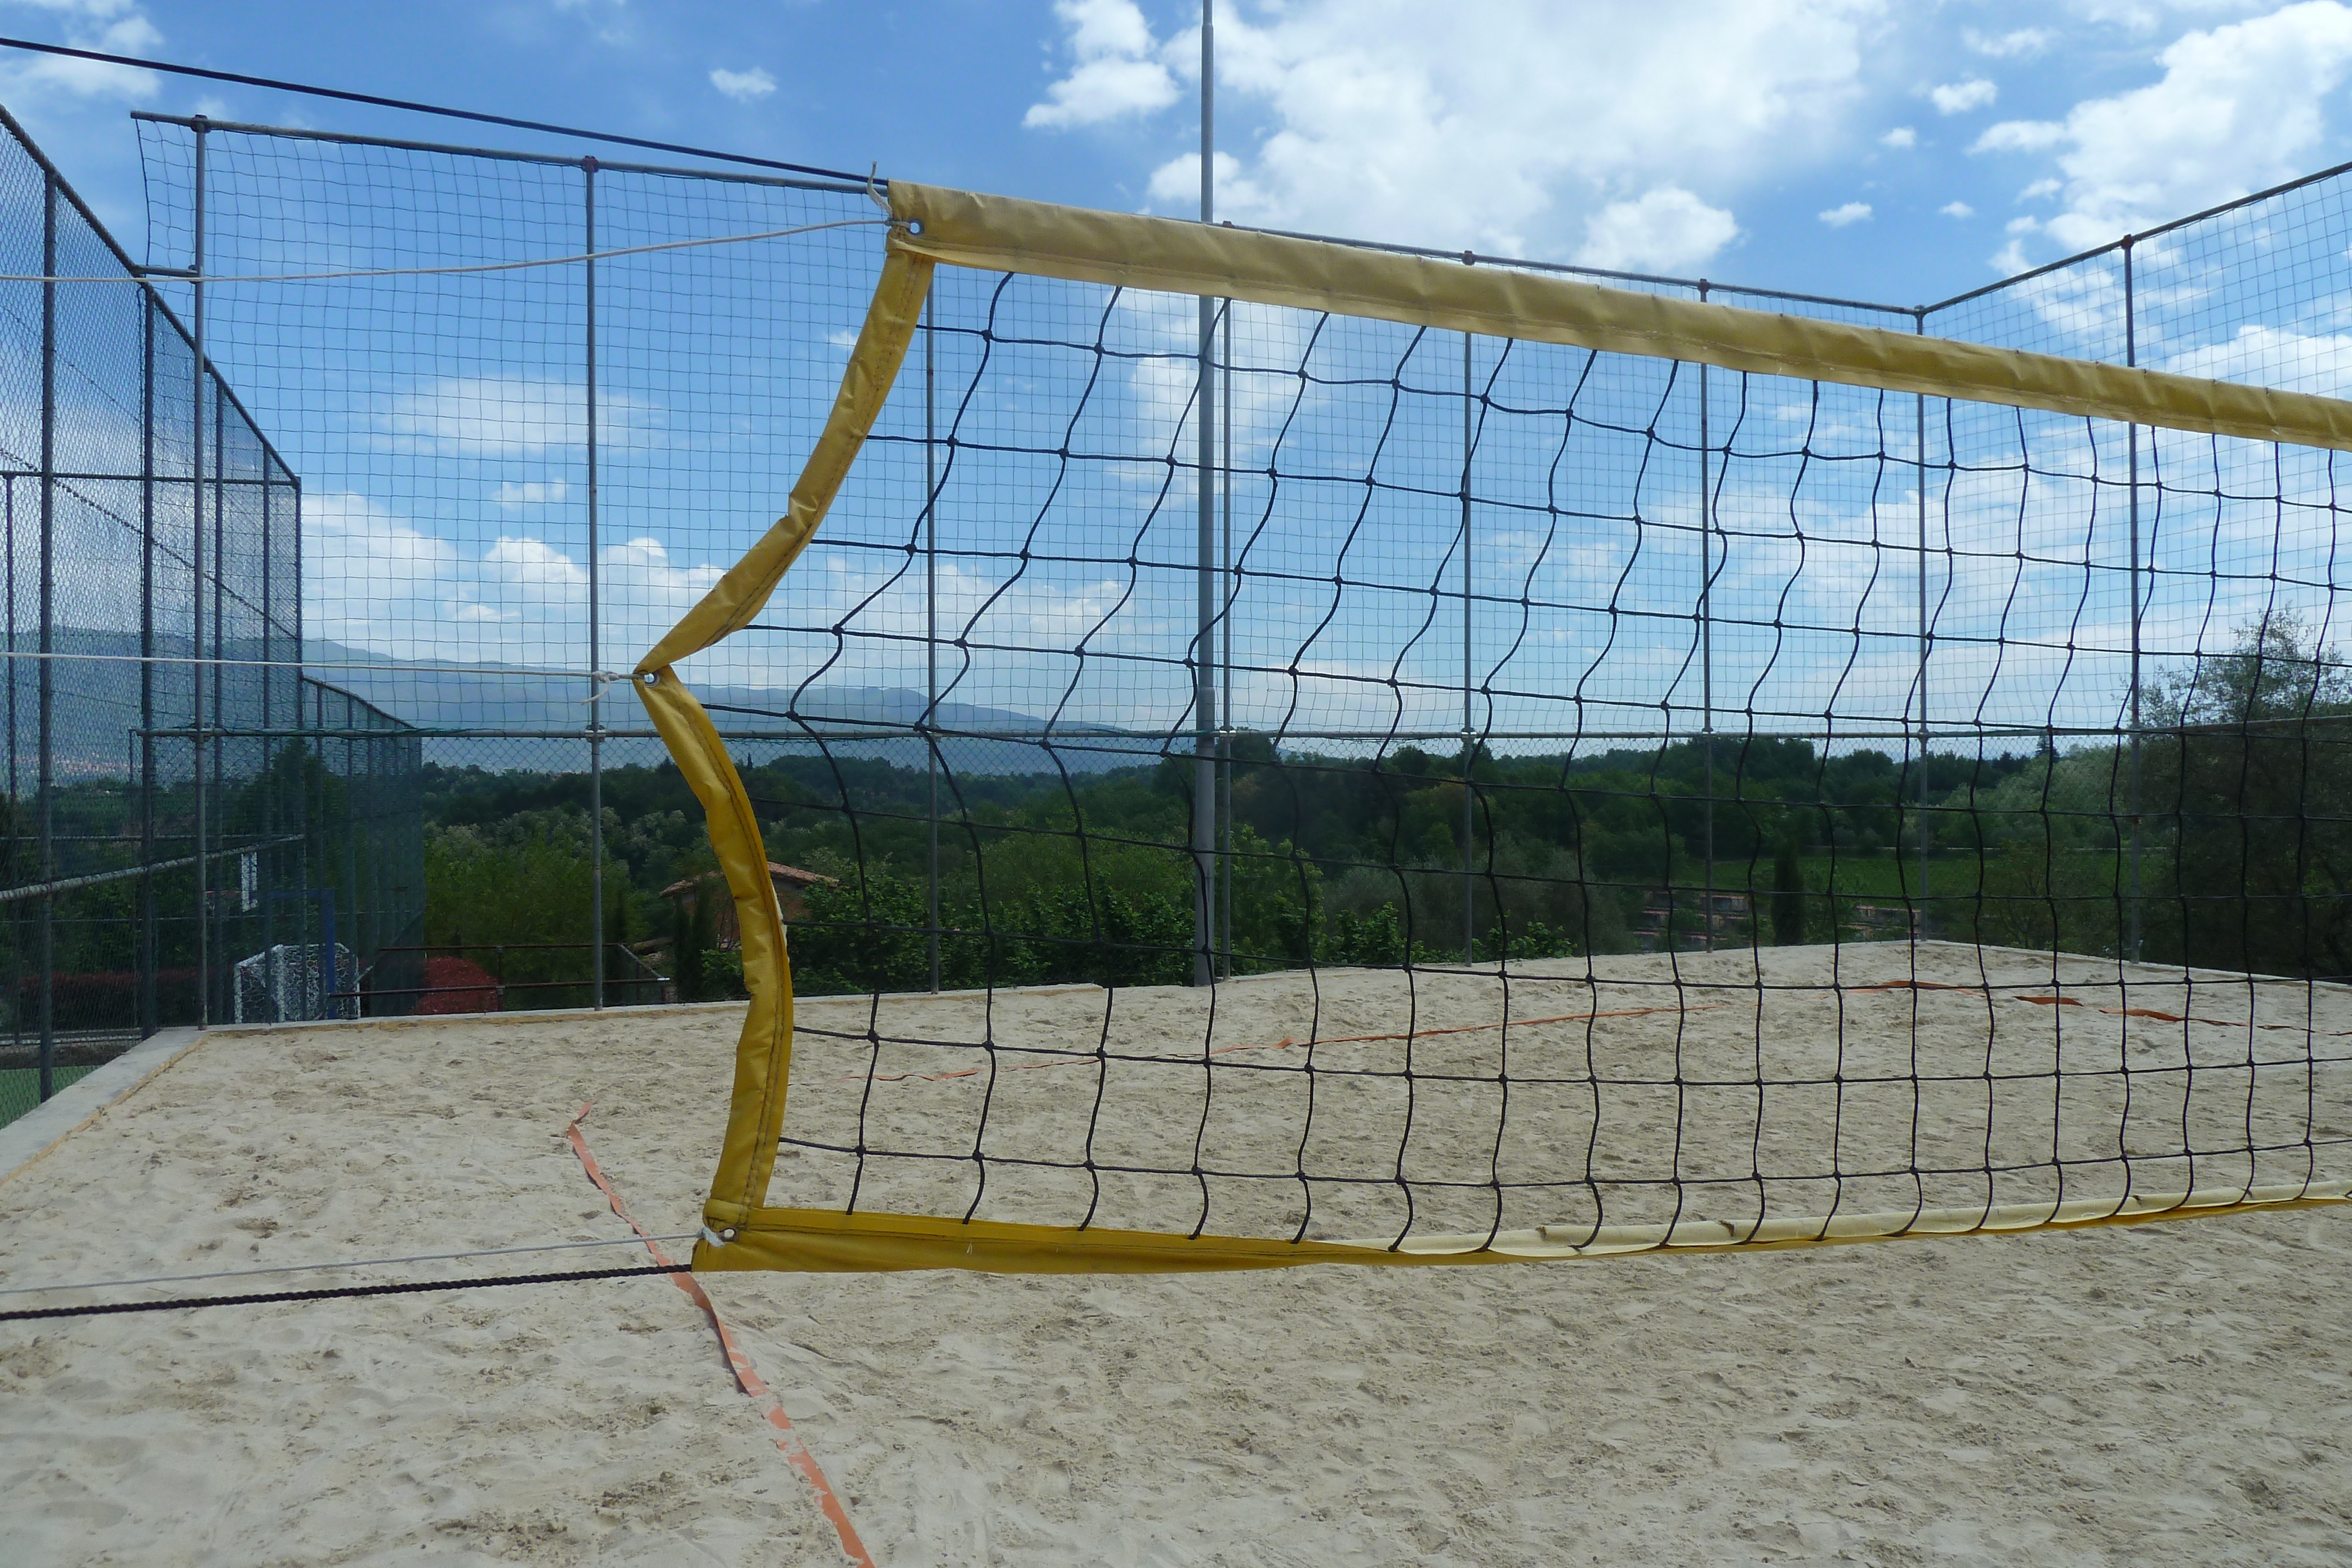
fence, structure, facade, stadium, handrail, arena, sports, net, ball, just, volleyball, real estate, beach volleyball, ball sport, sport venue, outdoor structure, chain link fencing, home fencing, sand vacation